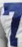
Number: 7